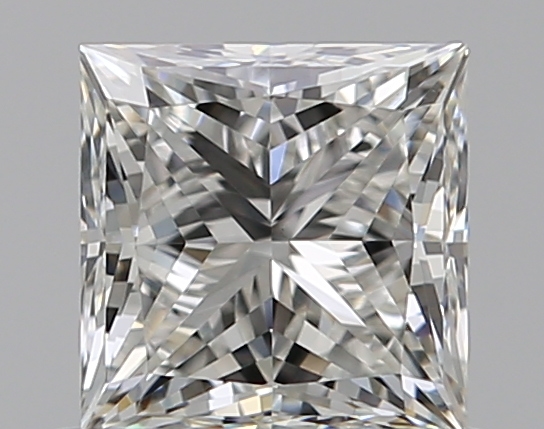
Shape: princess
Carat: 0.7
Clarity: VVS2
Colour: H
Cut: EX
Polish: VG
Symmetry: VG
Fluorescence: N
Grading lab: GIA
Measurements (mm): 4.78 x 4.69 x 3.45